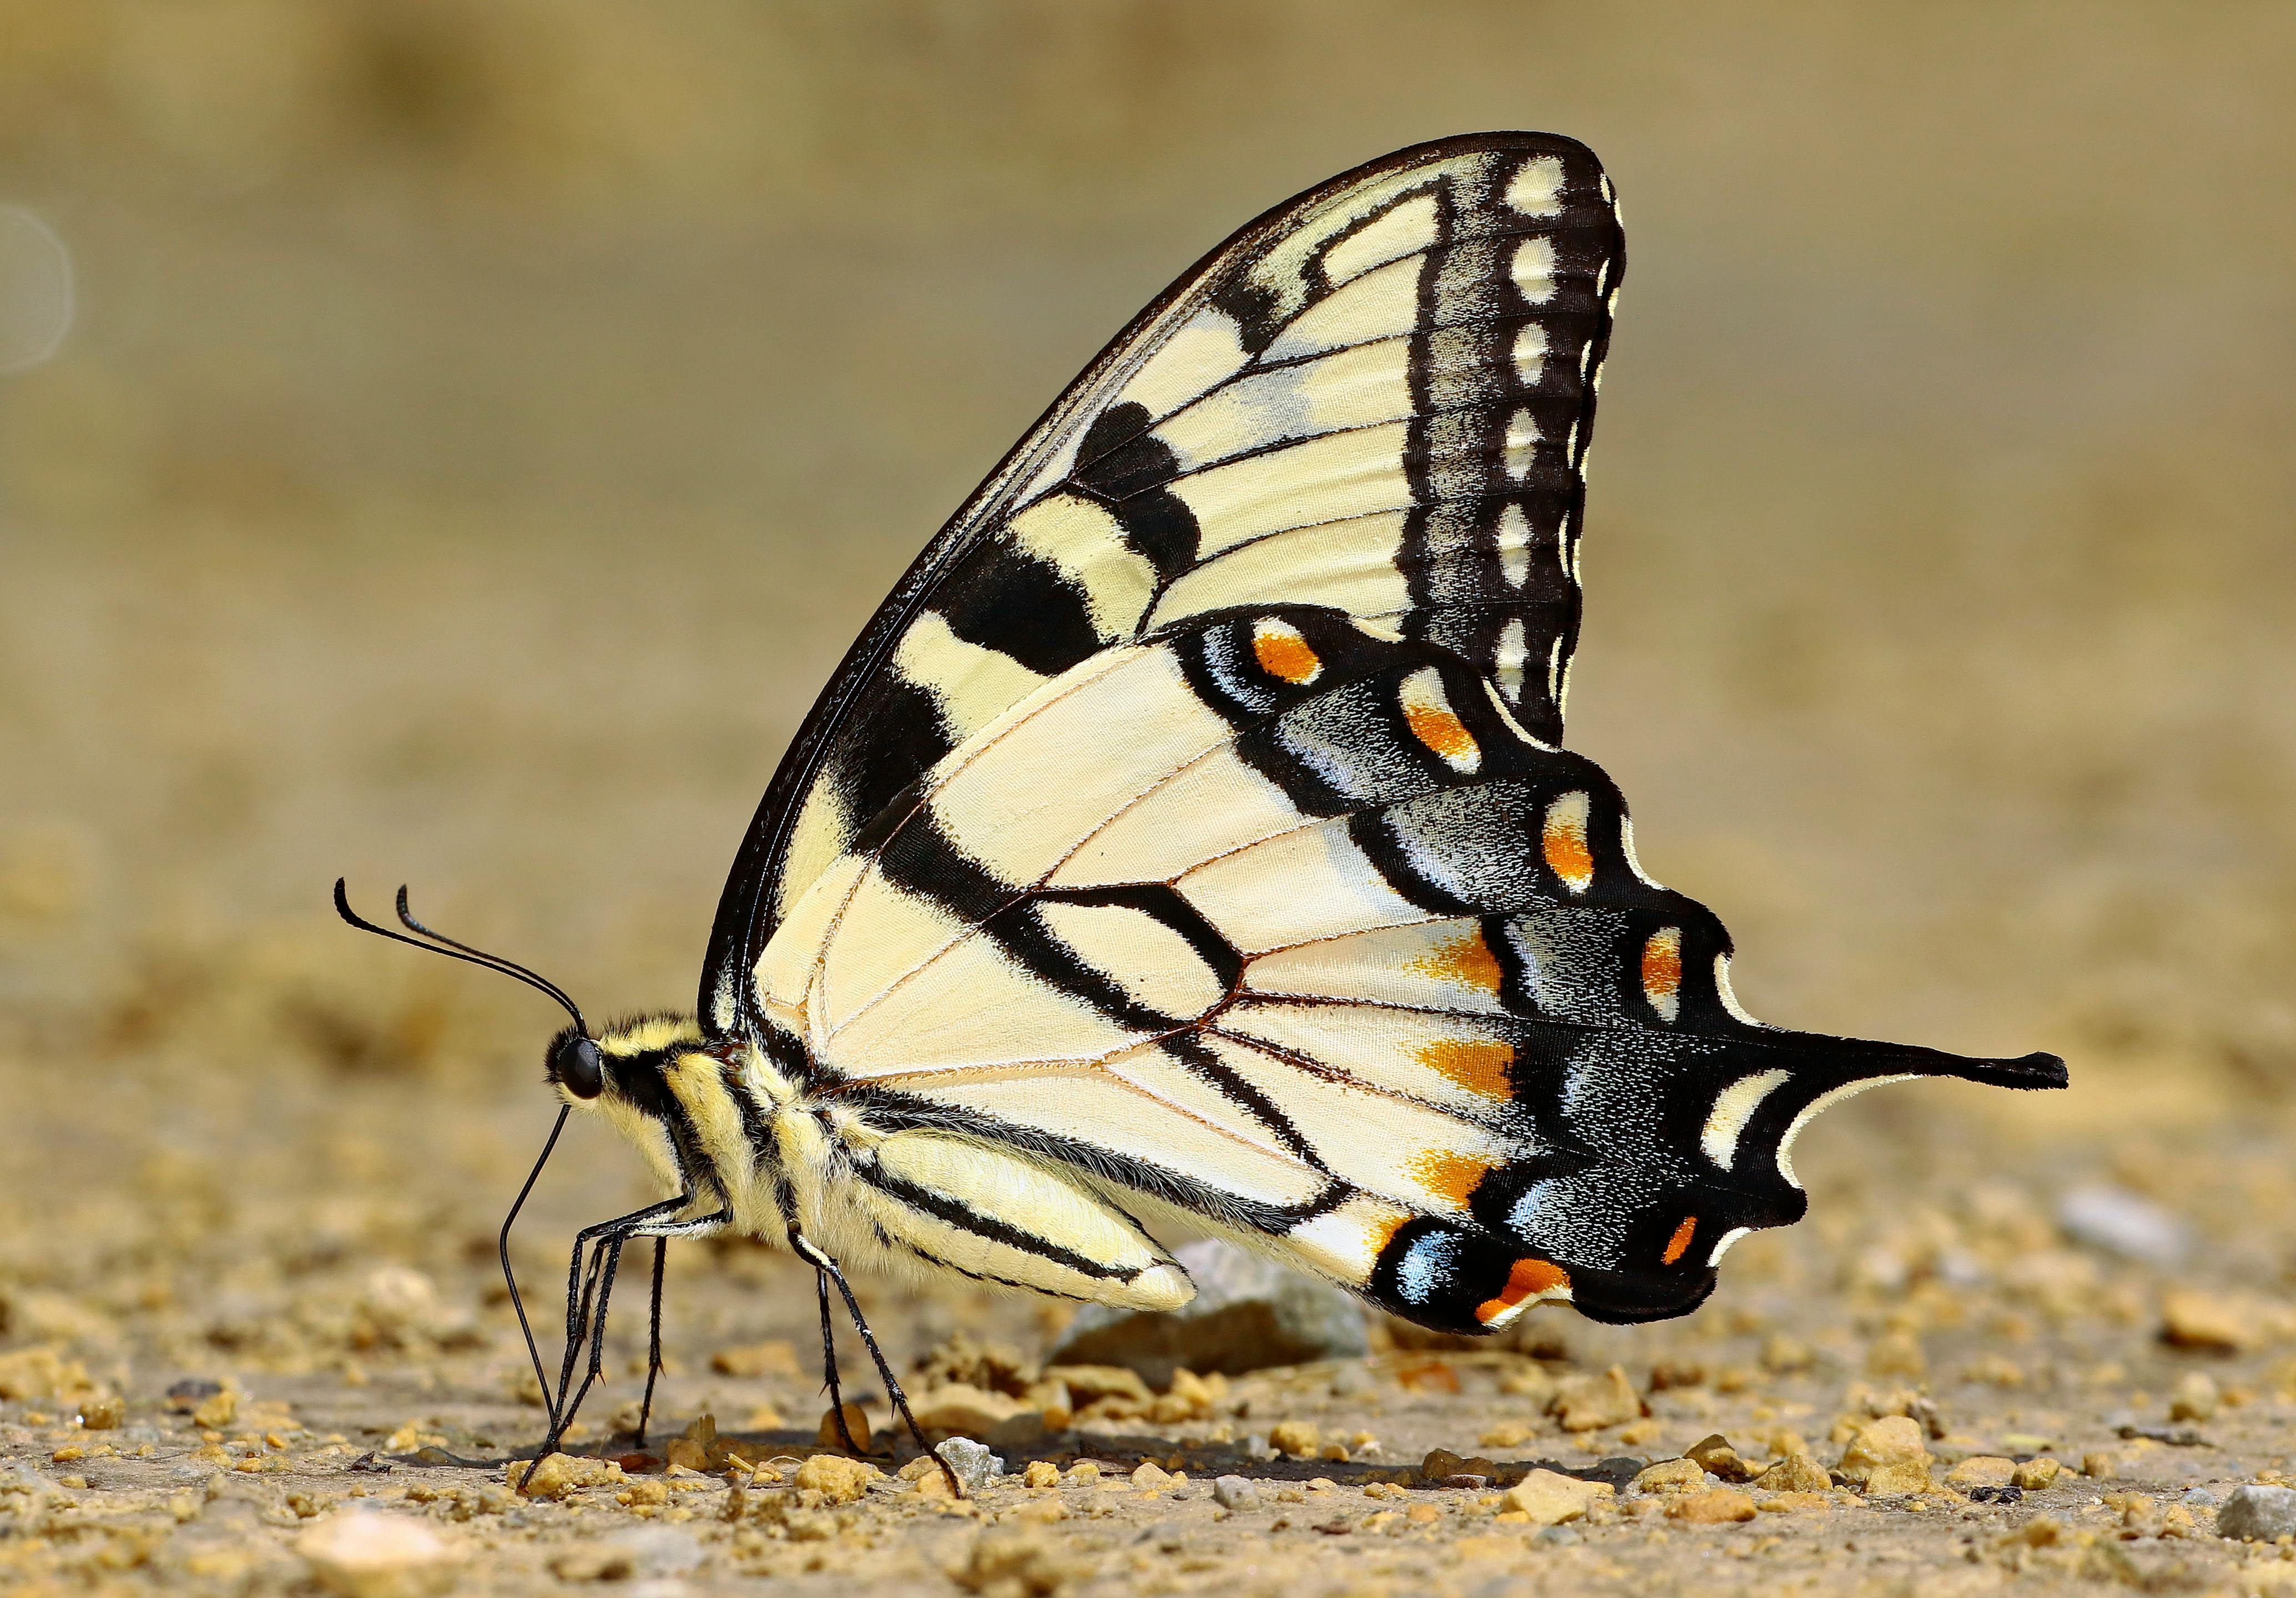
animals, pollinator, butterfly, plant, insect, arthropod, moths and butterflies, Western Tiger Swallowtail, invertebrate, swallowtail butterfly, terrestrial animal, wildlife, moth, papilio, macro photography, wing, landscape, brush footed butterfly, lycaenid, art, Apatura, riodinidae, pieridae, balance